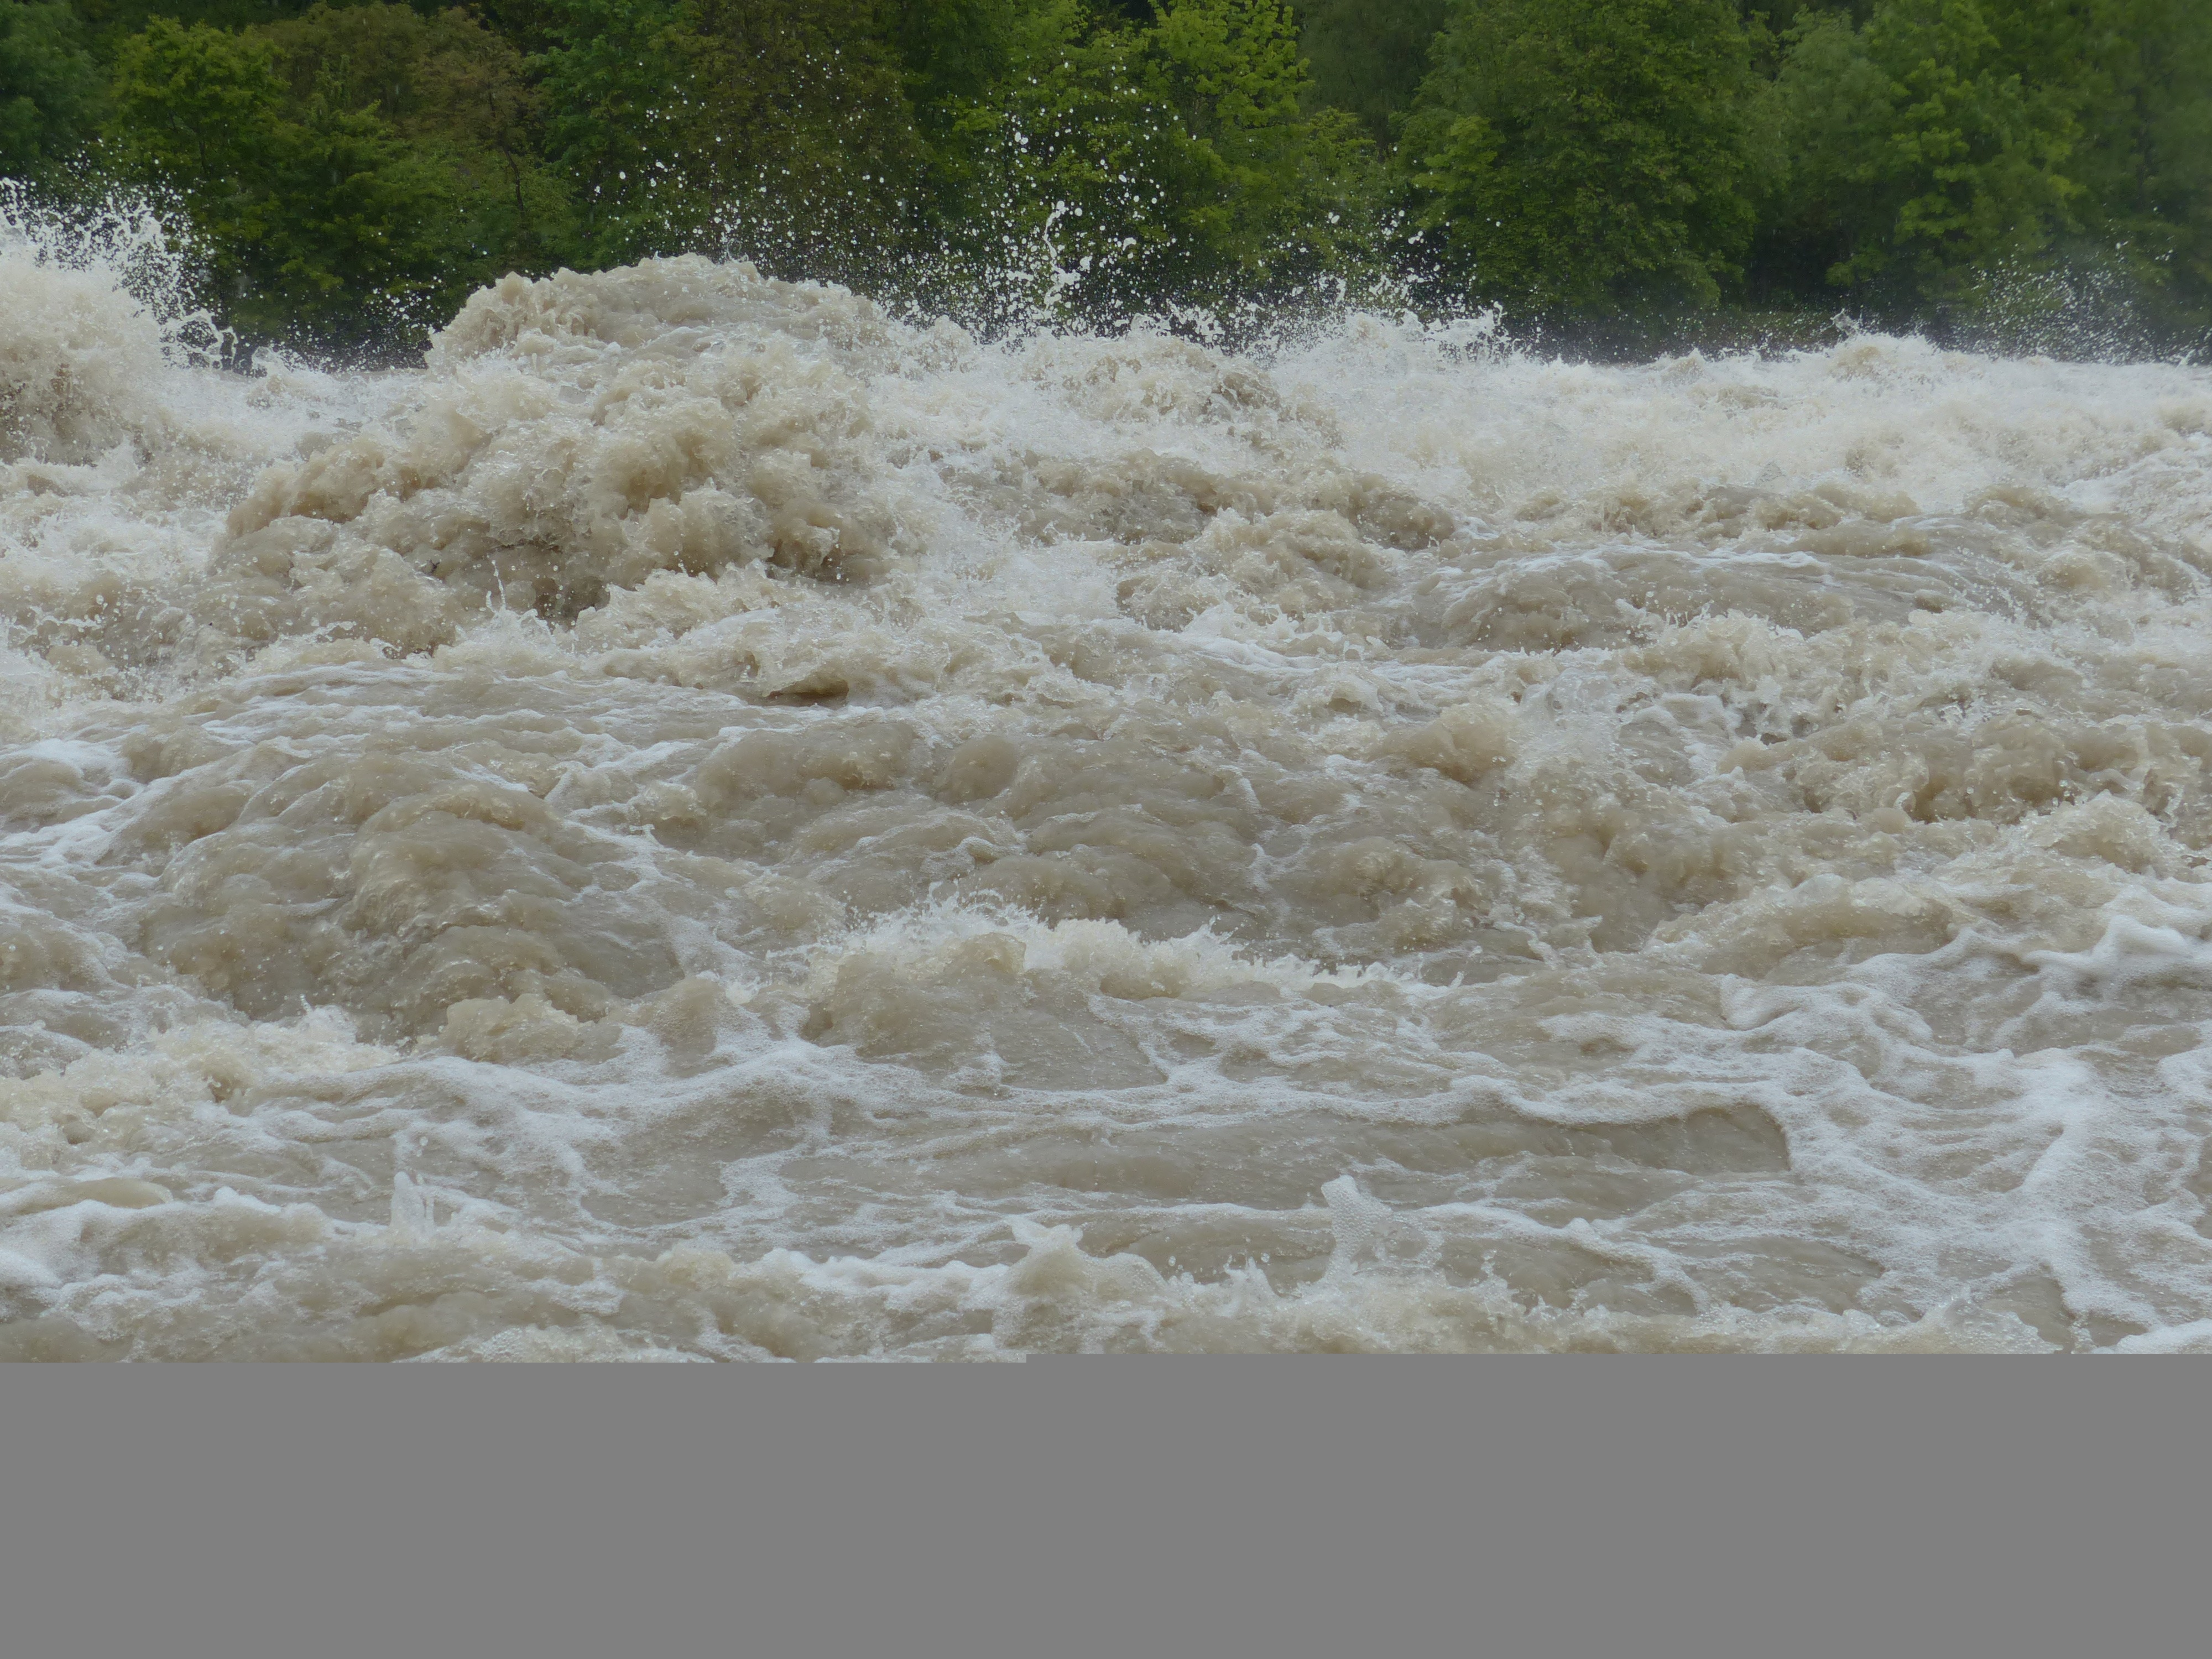
sea, water, rain, wave, wet, peak, river, flood, spray, storm, rapid, material, danube, disaster, flooding, dangerous, strudel, precipitate, force of nature, rainy weather, slurry, climate change, water level, cloudiness, trueb, eddy, inject, civil protection, high water, geological phenomenon, wind wave, flood disaster, flood of the century